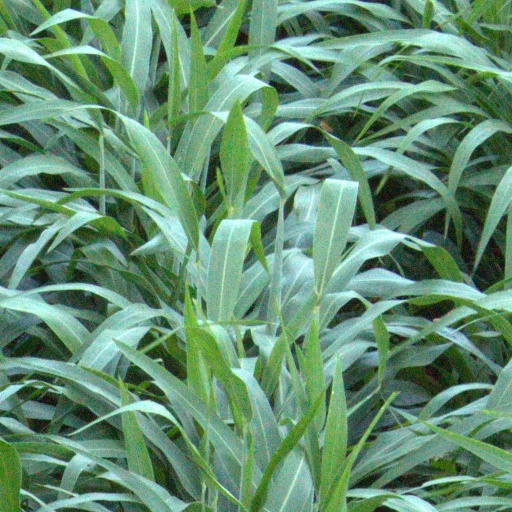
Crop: sorghum